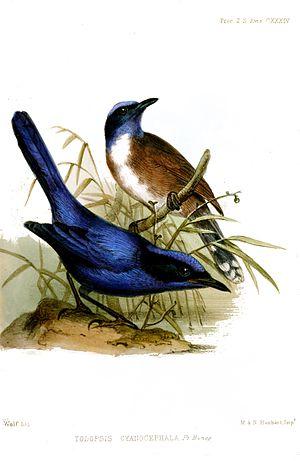
Le Mérion empereur est une espèce de passereaux de la famille des Maluridae. On le trouve en Nouvelle-Guinée. Il habite les forêts montagneuses des zones tropicales et subtropicales.